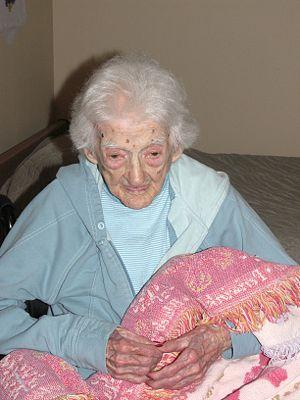
Edna Parker née Edna Scott est une supercentenaire américaine, qui a été à partir, du 13 août 2007 doyenne de l'humanité à l’âge de 114 ans 3 mois et 24 jours, à la suite du décès de la Japonaise Yone Minagawa.